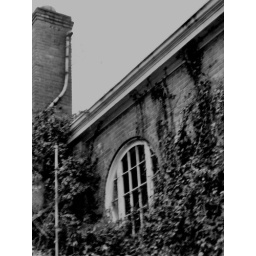
Old church building in Clarksville, MO established 1800's.